John Penisini

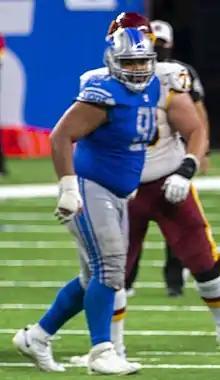
Penisini with the Detroit Lions in 2020

John Nau Penisini (born May 31, 1997) is an American professional football nose tackle. He played college football at Snow College before transferring to Utah and was selected by the Detroit Lions in the sixth round of the 2020 NFL draft.